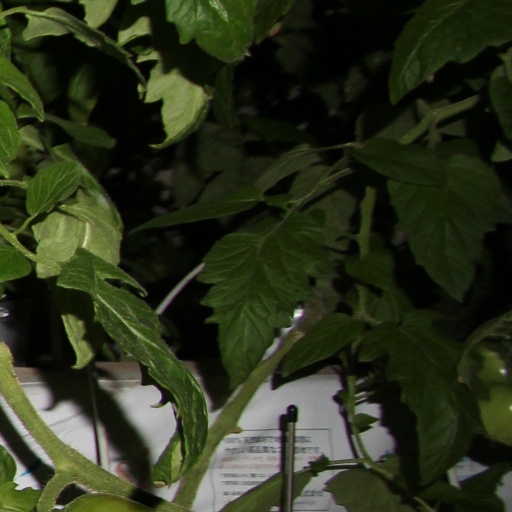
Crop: tomato